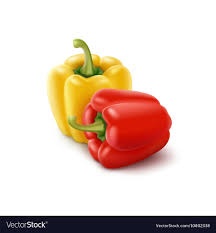
Label: capsicum